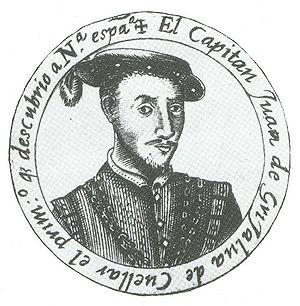
Juan de Grijalva, né vers 1490 à Cuellar, en Espagne, et mort le 21 janvier 1527 au Nicaragua, était un militaire espagnol.
La conquête du Yucatan par les Espagnols s'étend de 1523 à 1547. À cette date, l'essentiel des tribus mayas est conquise ou soumise. Trois campagnes espagnoles et une révolte de plusieurs cités divisent la période.